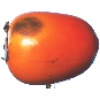
Label: Kaki 1